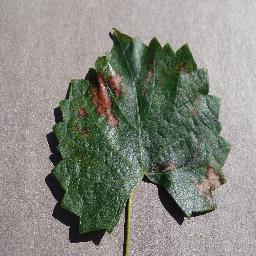
Label: Grape___Esca_(Black_Measles)